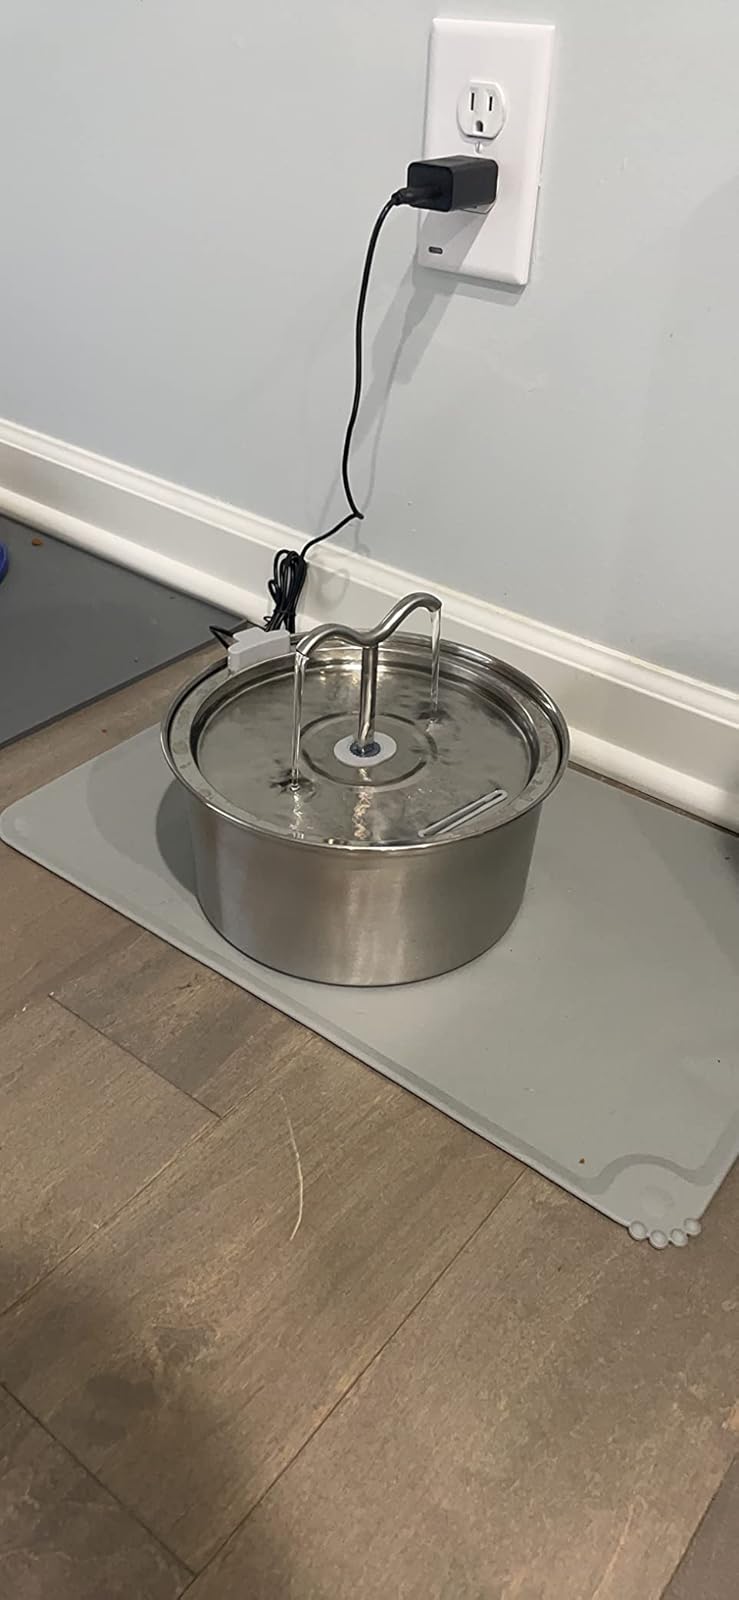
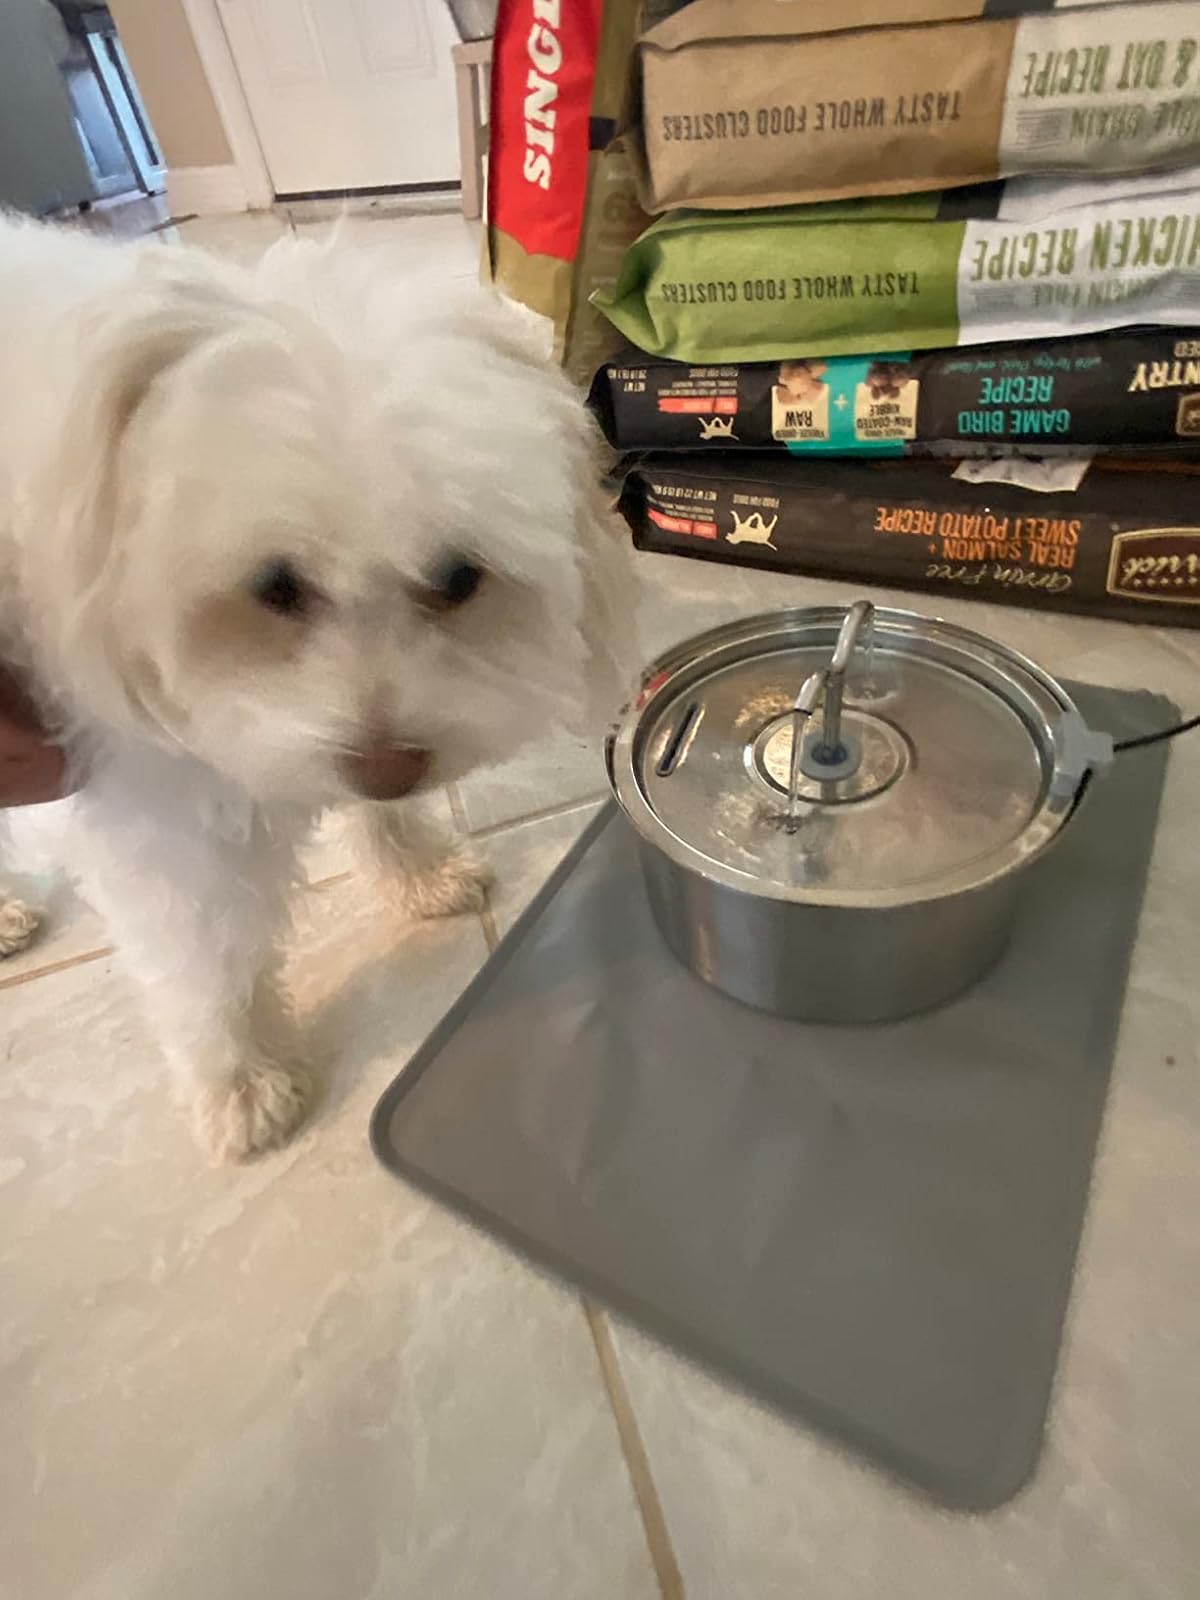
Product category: items_bowl
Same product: yes